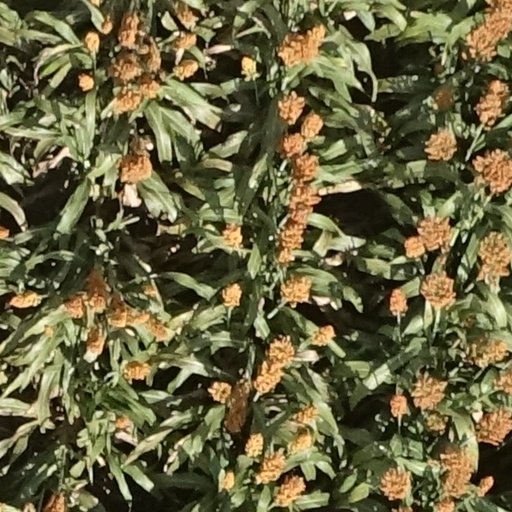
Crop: sorghum